Generation III reactor

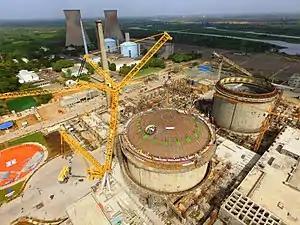
Kakrapar Atomic Power Station Unit 3 and 4 under construction. India's first Generation III+ reactor

Generation III+ reactors incorporate extra safety features to avoid the kind of disaster suffered at Fukushima in 2011. Generation III+ designs, passive safety, also known as passive cooling, requires no sustained operator action or electronic feedback to shut down the plant safely in the event of an emergency. Many of the Generation III+ nuclear reactors have a core catcher. If the fuel cladding and reactor vessel systems and associated piping become molten, corium will fall into a core catcher which holds the molten material and has the ability to cool it. This, in turn protects the final barrier, the containment building. As an example, Rosatom installed a 200-tonne core catcher in the VVER reactor as the first large piece of equipment in the reactor building of Rooppur 1, describing it as "a unique protection system". In 2017, Rosatom has started commercial operations of the NVNPP-2 Unit 1 VVER-1200 reactor in central Russia, marking the world's first full start-up of a generation III+ reactor.